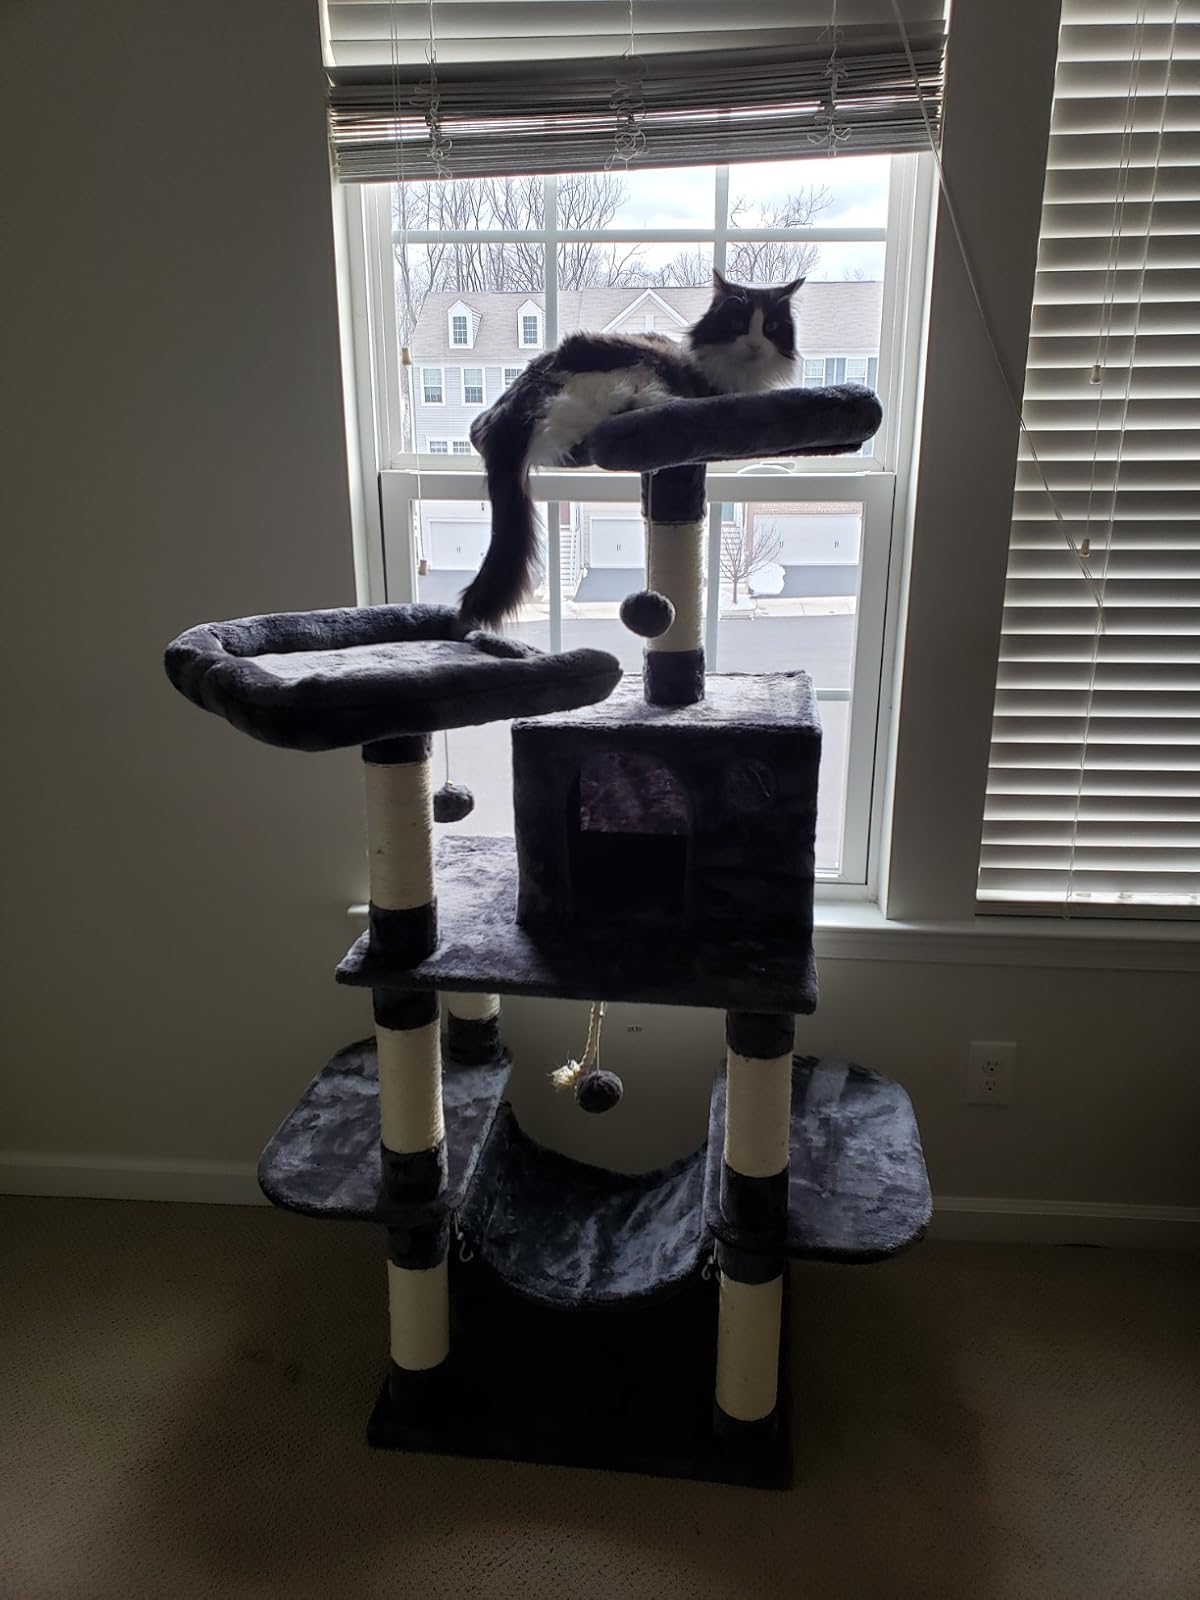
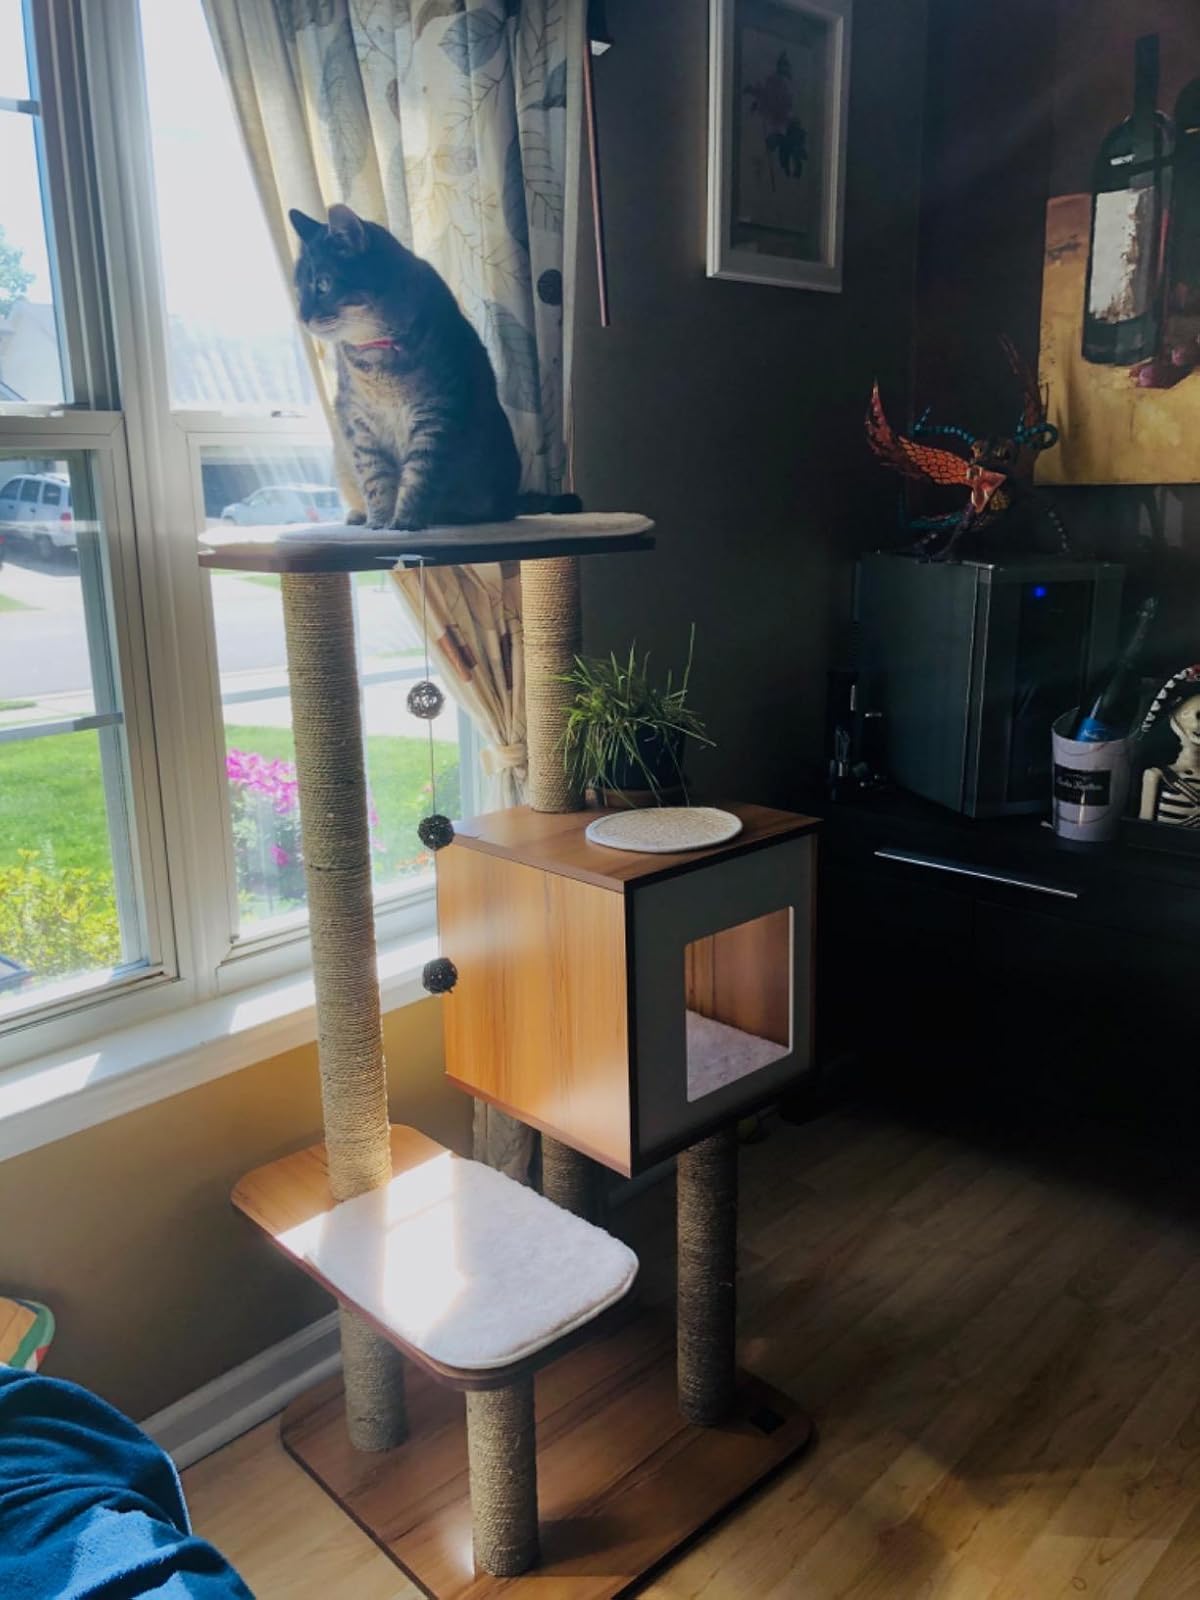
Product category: items_cat tree
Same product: no